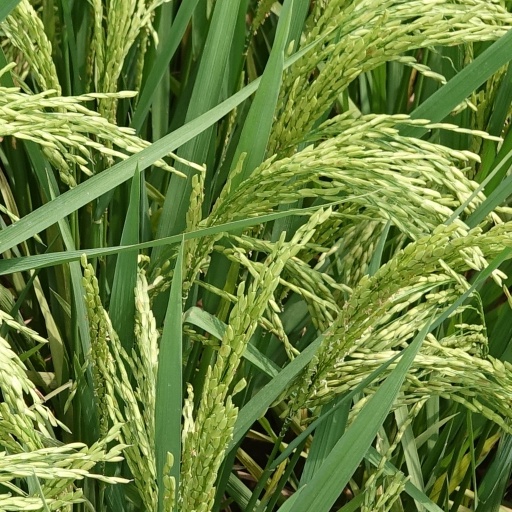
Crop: rice